Stencil (typeface)

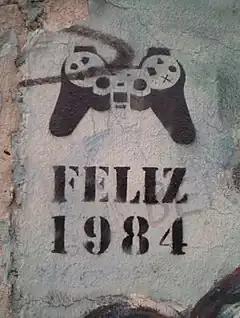
"Happy 1984" - Stencil graffiti found on the Berlin Wall in 2005. The object depicted is a DualShock video game controller.

Stencil refers to two typefaces released within months of each other in 1937. The face created by